Henry Hobson Richardson

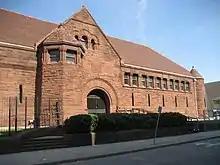
Howard aka Taylor Library building, New Orleans, constructed 1886-1889

Among the few stations still extant, these influences are perhaps best illustrated in his Old Colony station (Easton, Massachusetts, 1881–1884). Here he uses the Syrian arch that became a hallmark of Richardson designs for both the porte-cochère and the windows of the main structure. Reminiscent of a courtyard and temple that Morse illustrated from Nikkō in Tochigi prefecture, Japan, the hip roof on wide, bracketed eaves nearly hides the rough stonework below in shadow. Richardson even included a carved dragon at each end of the beam spanning the arches of windows. The walls "become horizontal planes hovering above one another with bands of windows in between."